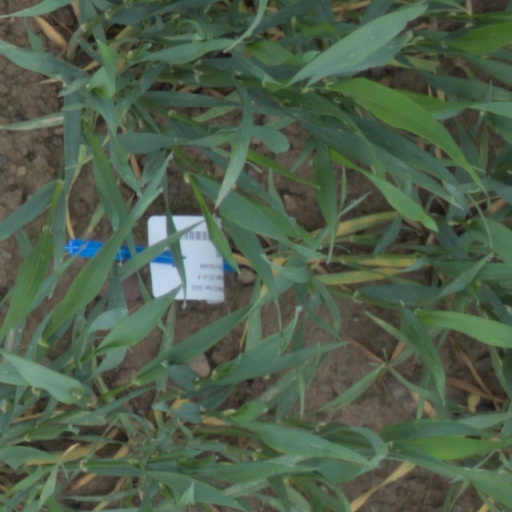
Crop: wheat